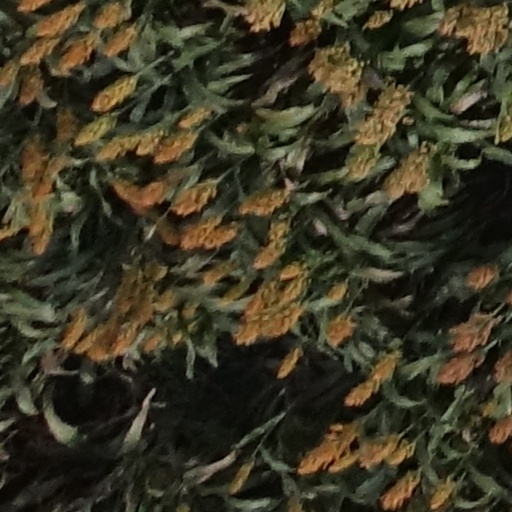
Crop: sorghum